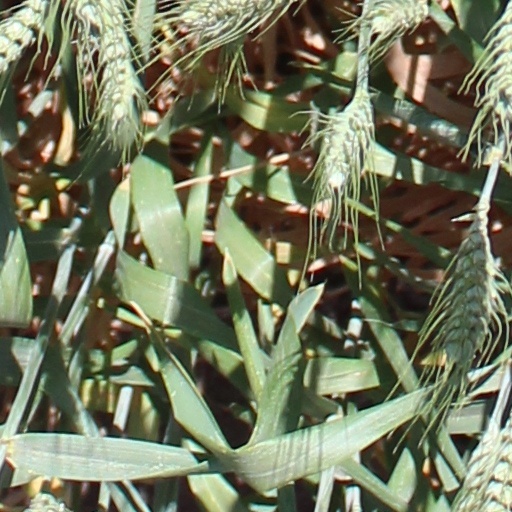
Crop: wheat